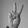
ASL letter: V